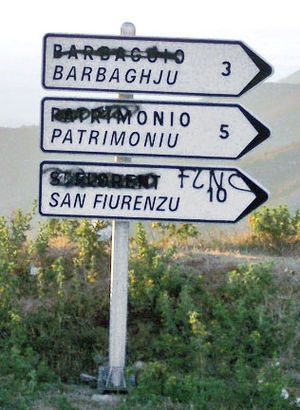
Korsikansk (sprog)
Disse vejskilte viser både lidt om det korsikanske sprog og om den korsikanske nationalfølelse.
Korsikansk er et sprog, der tales på Korsika og det nordlige Sardinien. Det er udviklet fra latin og har modtaget påvirkninger fra italiensk og fransk.